Matthew Bird (architect)

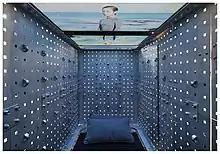
Sarcophagus, 2015

Sarcophagus (2016), exhibited at the 15th Venice Architecture Biennale invited audiences to experience an immersive environment of simulated sleep-states. This multidimensional architectural installation renders creative curiosities of biological and induced respite, challenging a range of aesthetic, cultural and behavioural concerns. Users are invited to physically occupy the installation offering an unusual interactive experience. The environment is dynamic with the interior transforming with the aid of a multichannel film, filling the intimate chamber with abstract cinematic and meditative sound and imagery.